Ludwig Ferdinand Huber

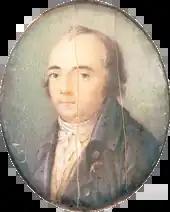
Oval miniature painting of Ludwig Ferdinand Huber

In March 1790, Forster and Alexander von Humboldt went on a journey along the Rhine, to the Low Countries, and to England, returning in July. During this time, Huber and Therese Forster became lovers. Forster did not break with Huber but accepted living in a . Huber moved into the house of the Forsters in autumn 1790 as their lodger. Therese had two further children, Luise and Georg, born in 1791 and 1792, but both died within a few months. There is no conclusive proof as to who was their father, but Forster seems to have thought they were Huber's, as he commented after their deaths, "Huber's children do not live". Huber did not reveal his relationship with Therese to his fiancée Dora. Also in 1790, Huber became the most senior diplomatic representative of Saxony in the Electorate of Mainz after his superior returned to Dresden. Huber wrote a second play, "Juliane", which was influenced by Therese and first published in "Thalia" in 1791.